Léon Bakst

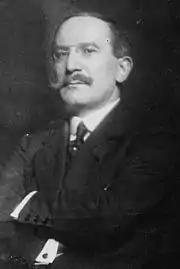

In 1914, Bakst was elected a member of the Imperial Academy of Arts. Bakst's comprehensive, many-sided talent showed itself in various areas — he worked as a designer of clothes, set decorations, interiors, textile, etc. Apart from a series of interior designs for the Rothschilds, he also designed exhibitions for ‘Mir Iskusstva’ society and occupied a post of a furniture and interior designer at ‘Sovremennoe Iskusstvo’ (rus. ‘Modern Art’). American silk industry businessman Arthur Selig invited Bakst to create textile design, their collaboration had great success.